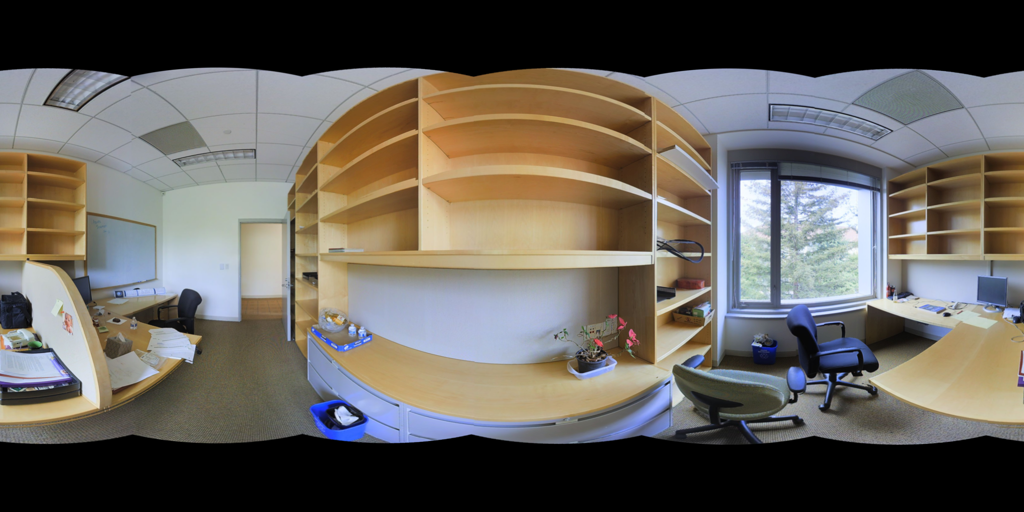
Referred object: the small potted plant with pink flowers on the shelf

Referred object: turn slightly right to find the black office chair by the window

Referred object: the black office chair opposite the central shelving unit